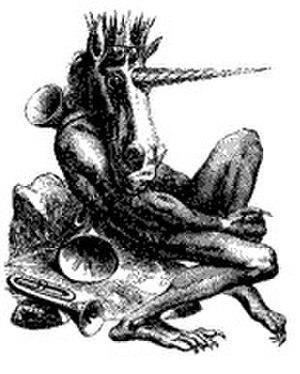
"Amdusias ou Amduscias est un démon issu des croyances de la goétie, science occulte de l'invocation d'entités démoniaques. ""Grand-Duc aux enfers. Il a la forme d'une licorne; mais lorsqu'il est évoqué, il se montre sous une figure humaine. Il donne des concerts, si on les lui commande; on entend alors, sans rien voir, le sons des trompeties et des autres instruments de musique. Les arbres s'inclinent à sa voix. Il commande vingt-neuf legions.""